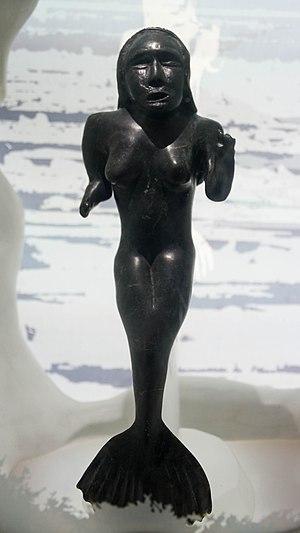
Sedna est une déesse légendaire du peuple inuit.